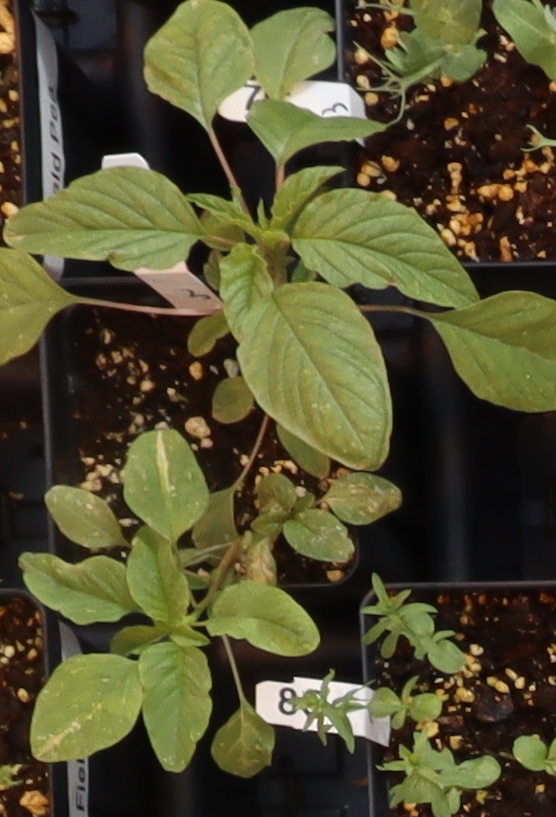
Label: Palmer Amaranth